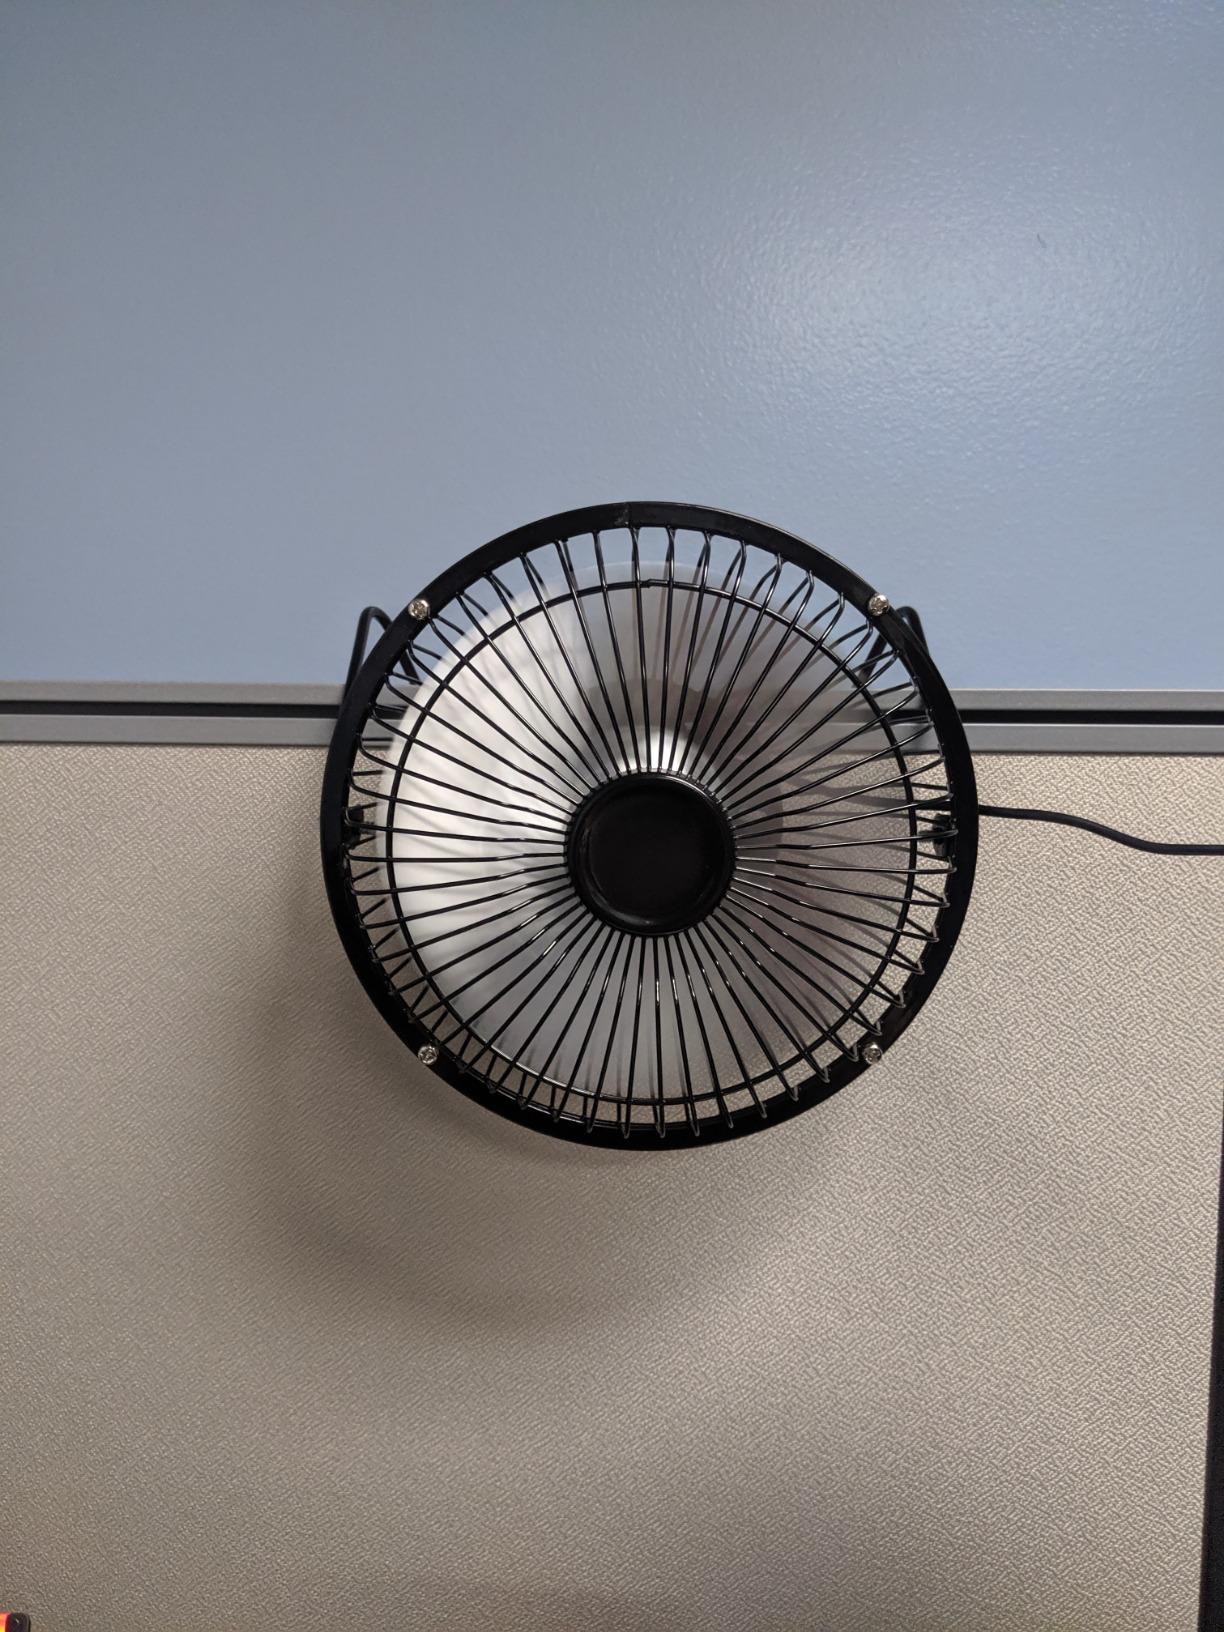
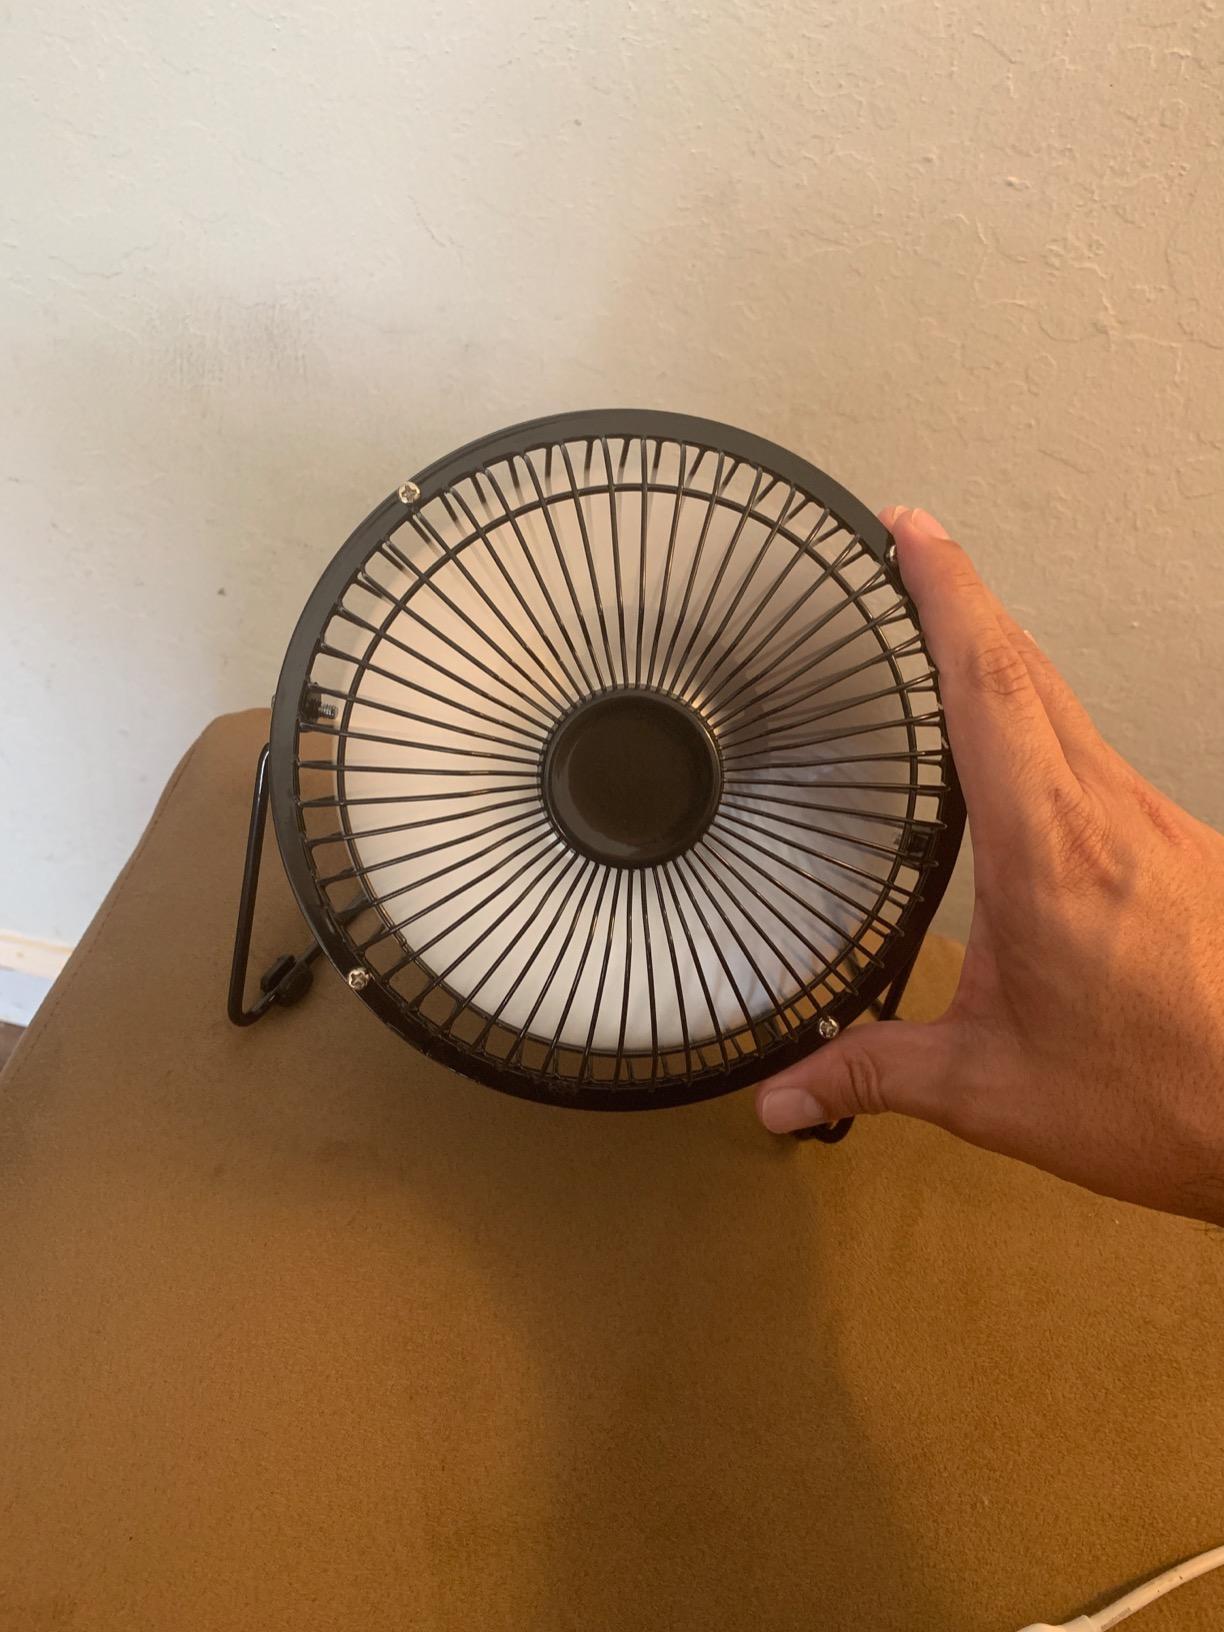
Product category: fan
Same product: yes